J. Edward Day

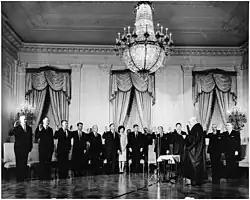
Day joins the rest of in the East Room of the White House as they are sworn in on January 21, 1961, by Chief Justice Earl Warren.

In 1961 he became U.S. Postmaster General in the administration of John F. Kennedy. There, he was responsible for reducing the postal deficit, introducing ZIP codes, and improving service and employee morale; towards the latter he signed its first labor contract, with the National Rural Letter Carriers' Association.